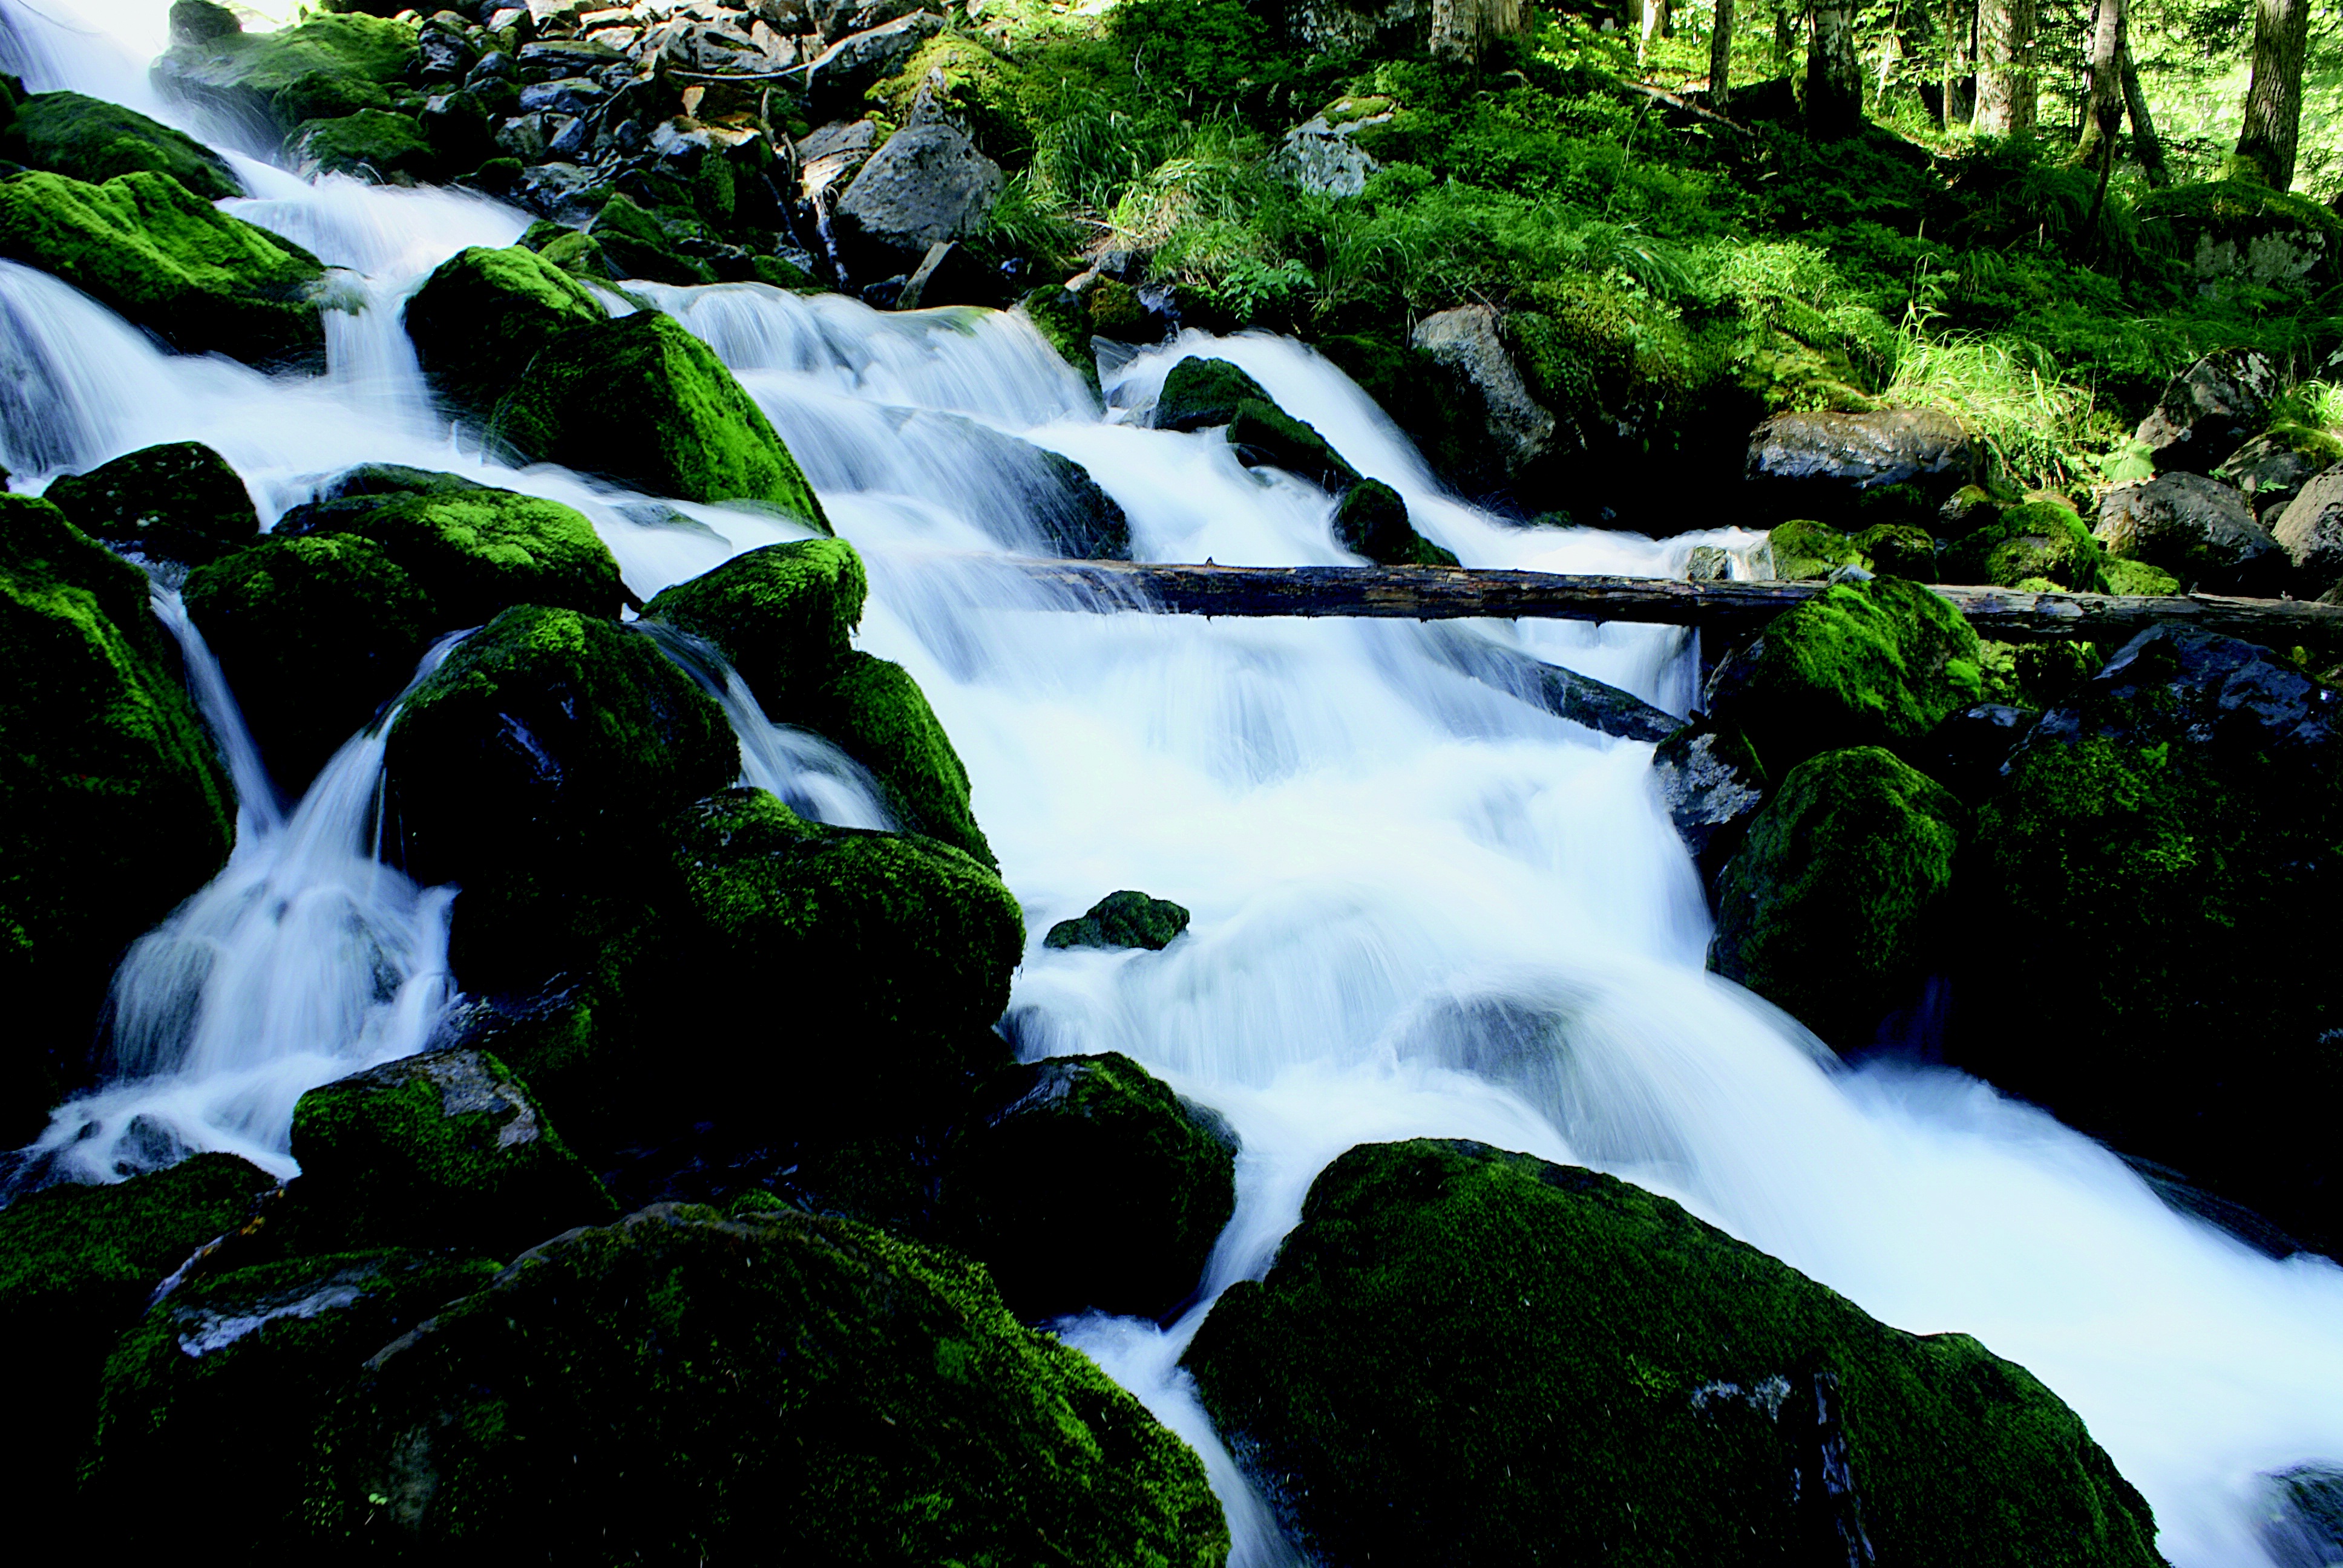
landscape, tree, water, nature, forest, rock, waterfall, leaf, flower, river, stream, green, reflection, rapid, body of water, rainforest, habitat, water feature, watercourse, pyrenees, natural environment